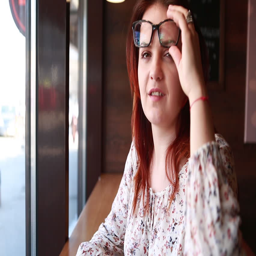
girl with the phone by the window